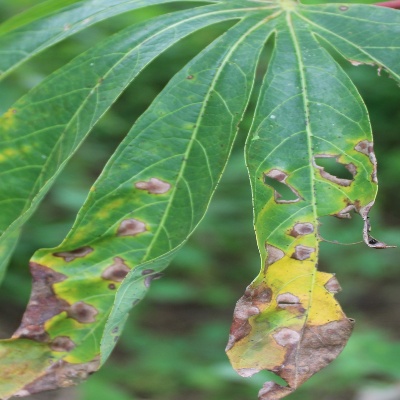
Crop: Cassava
Condition: brown spot